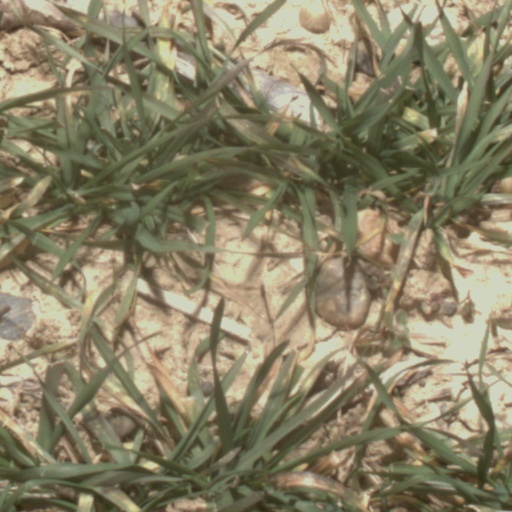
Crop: wheat